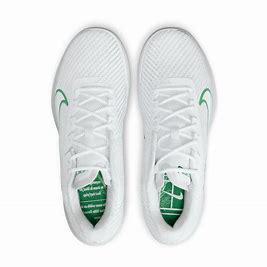
Brand: Nike
Model: Court Air Zoom Vapor 11